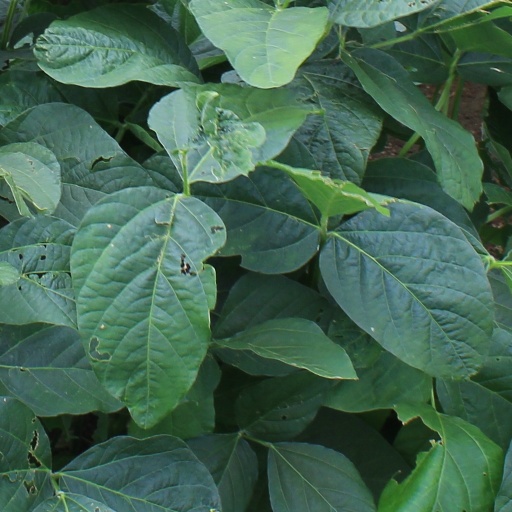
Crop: soybean